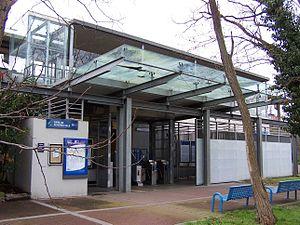
Gare d'Achères (Yvelines, France)
La gare d'Achères-Ville est une gare ferroviaire française située sur le territoire de la commune d’Achères, dans le département des Yvelines en région Île-de-France.
Achères est une commune française du département des Yvelines, en Île-de-France. Elle est située à six kilomètres au nord-ouest de Saint-Germain-en-Laye et à quatre kilomètres au nord-est de Poissy.